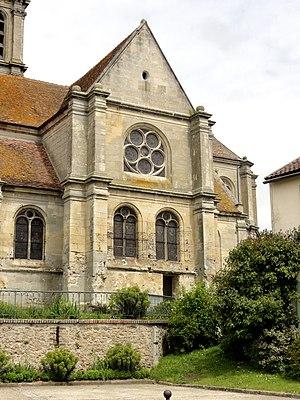
Croisillon sud.
L’église Notre-Dame est une église catholique paroissiale située à Épiais-Rhus, dans le Val-d'Oise. C'est un vaste édifice de style Renaissance, sans commune mesure avec le modeste village, qui a été édifié d'un seul jet entre 1570 et 1590 selon les plans du maître-maçon Nicolas Le Mercier. Dans le département, c'est l'une des rares églises tout à fait homogènes de cette époque. Son style très dépouillé est en rupture avec les premiers édifices Renaissance de la région, et préfigure l'architecture classique. Des influences gothiques persistent néanmoins, comme le montrent le voûtement d'ogives, les nervures pénétrantes des voûtes, l'ordonnancement des élévations et le plan cruciforme. À l'extérieur, seul le clocher avec sa coupole en pierre est remarquable. À l'intérieur, le grand retable baroque et la frise des Apôtres et Évangélistes, qui orne le chœur, retiennent surtout l'attention. Une frise tout à fait semblable existe en l'église Saint-Aubin d'Ennery, dont le transept et le chœur sont identiques à l'extérieur, mais richement décorés à l'intérieur. L'église Notre-Dame a été classée aux monuments historiques par arrêté du 23 septembre 1911.
L'église Saint-Aubin est une église catholique située à Ennery, en France.